Anthony Cumia

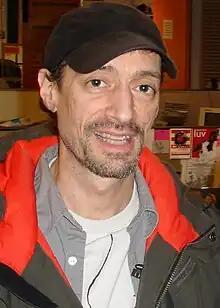
Cumia at the XM studio in 2005

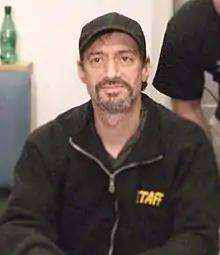
Cumia in 2007

Cumia first met radio personality Gregg "Opie" Hughes when the latter held an O. J. Simpson song parody contest on his "Nighttime Attitude" show on Long Island radio station WBAB. He and his brother Joe decided to enter the contest, and recorded an entry as Rotgut titled "Gonna Electric Shock OJ" to the tune of "(Sittin' On) The Dock of the Bay" by Otis Redding. The song was a hit with Hughes, who played it several times on his show and, in September 1994, invited the Cumias to the studio to perform the song live. Cumia began to contribute and produce comedy bits for Hughes and the station's morning show soon after.